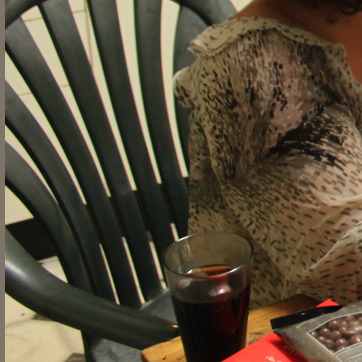
Material: plastic